Worksop Bestiary

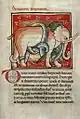
Dragon and Elephant: folio 77 verso to 78 recto

The manuscript often deviates from natural uses of color and form, such as in the illustrations for the unicorn, satyr, and crow, and onager, which are stylistically very similar in their use of unrealistic colors in the Aberdeen Bestiary. For example, the unicorn on 13 recto is illustrated in a deep blue color as it approaches the virgin in the scene, who is depicted as a trap for the hunters to catch the unicorn. Other unnatural features can be seen in the wild donkey which is portrayed as having characteristics attributed to the devil on 19 recto. The same is true of how the wolf is depicted throughout the manuscript as hunters of the Sheep of Christ. The imagery of "evil" animals such as wolves and wild donkeys is in stark comparison to how creatures such as the horse are depicted as symbols of humility as seen on folio 44 verso-45 recto. The deer here is associated with Christ, especially as it trampled a snake as on folio 29 verso to 30 recto. Imaginary animals such as the hydra are also depicted. Sirens which are a mixture of fish, bird, and woman as depicted on folio 16 verso to 17 recto personify lust and were here depicted as luring sailors to their deaths. Symbolism contained in this text such as on 9 verso to 10 recto features an antelope trapped by its horns as a hunter takes advantage of its situation, which the manuscript regards as indicating both vice and temptation. Serpents resembling dragons were also seen as symbols of temptation, vice, and the devil in general as shown on folio 77 verso and 78 recto, which depicts a serpent-like dragon killing an elephant. One realistic element, however, can be seen on 22 verso to 23 recto, where the elephant illumination demonstrates Persians and Indians used wooden towers on the backs of elephants called howdahs during times of battle. Other notable sections such as the beaver indicate that the animal was used for medicinal purposes.